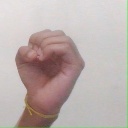
अक्षर: ऊ